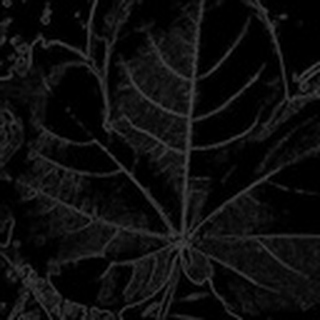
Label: healthy_cotton